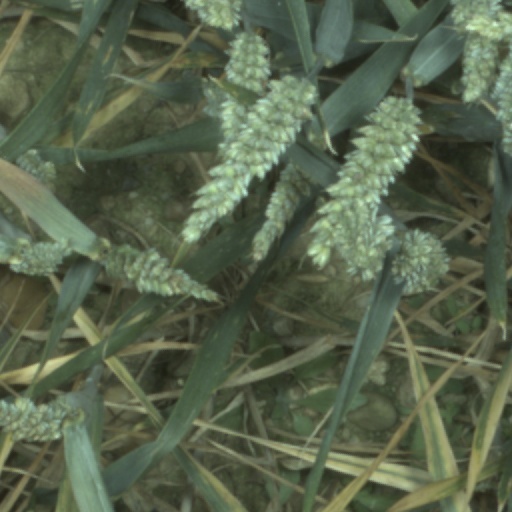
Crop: wheat